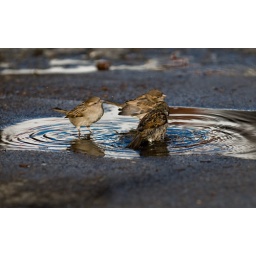
A bath in silver water...and brown and blue and white...and black...